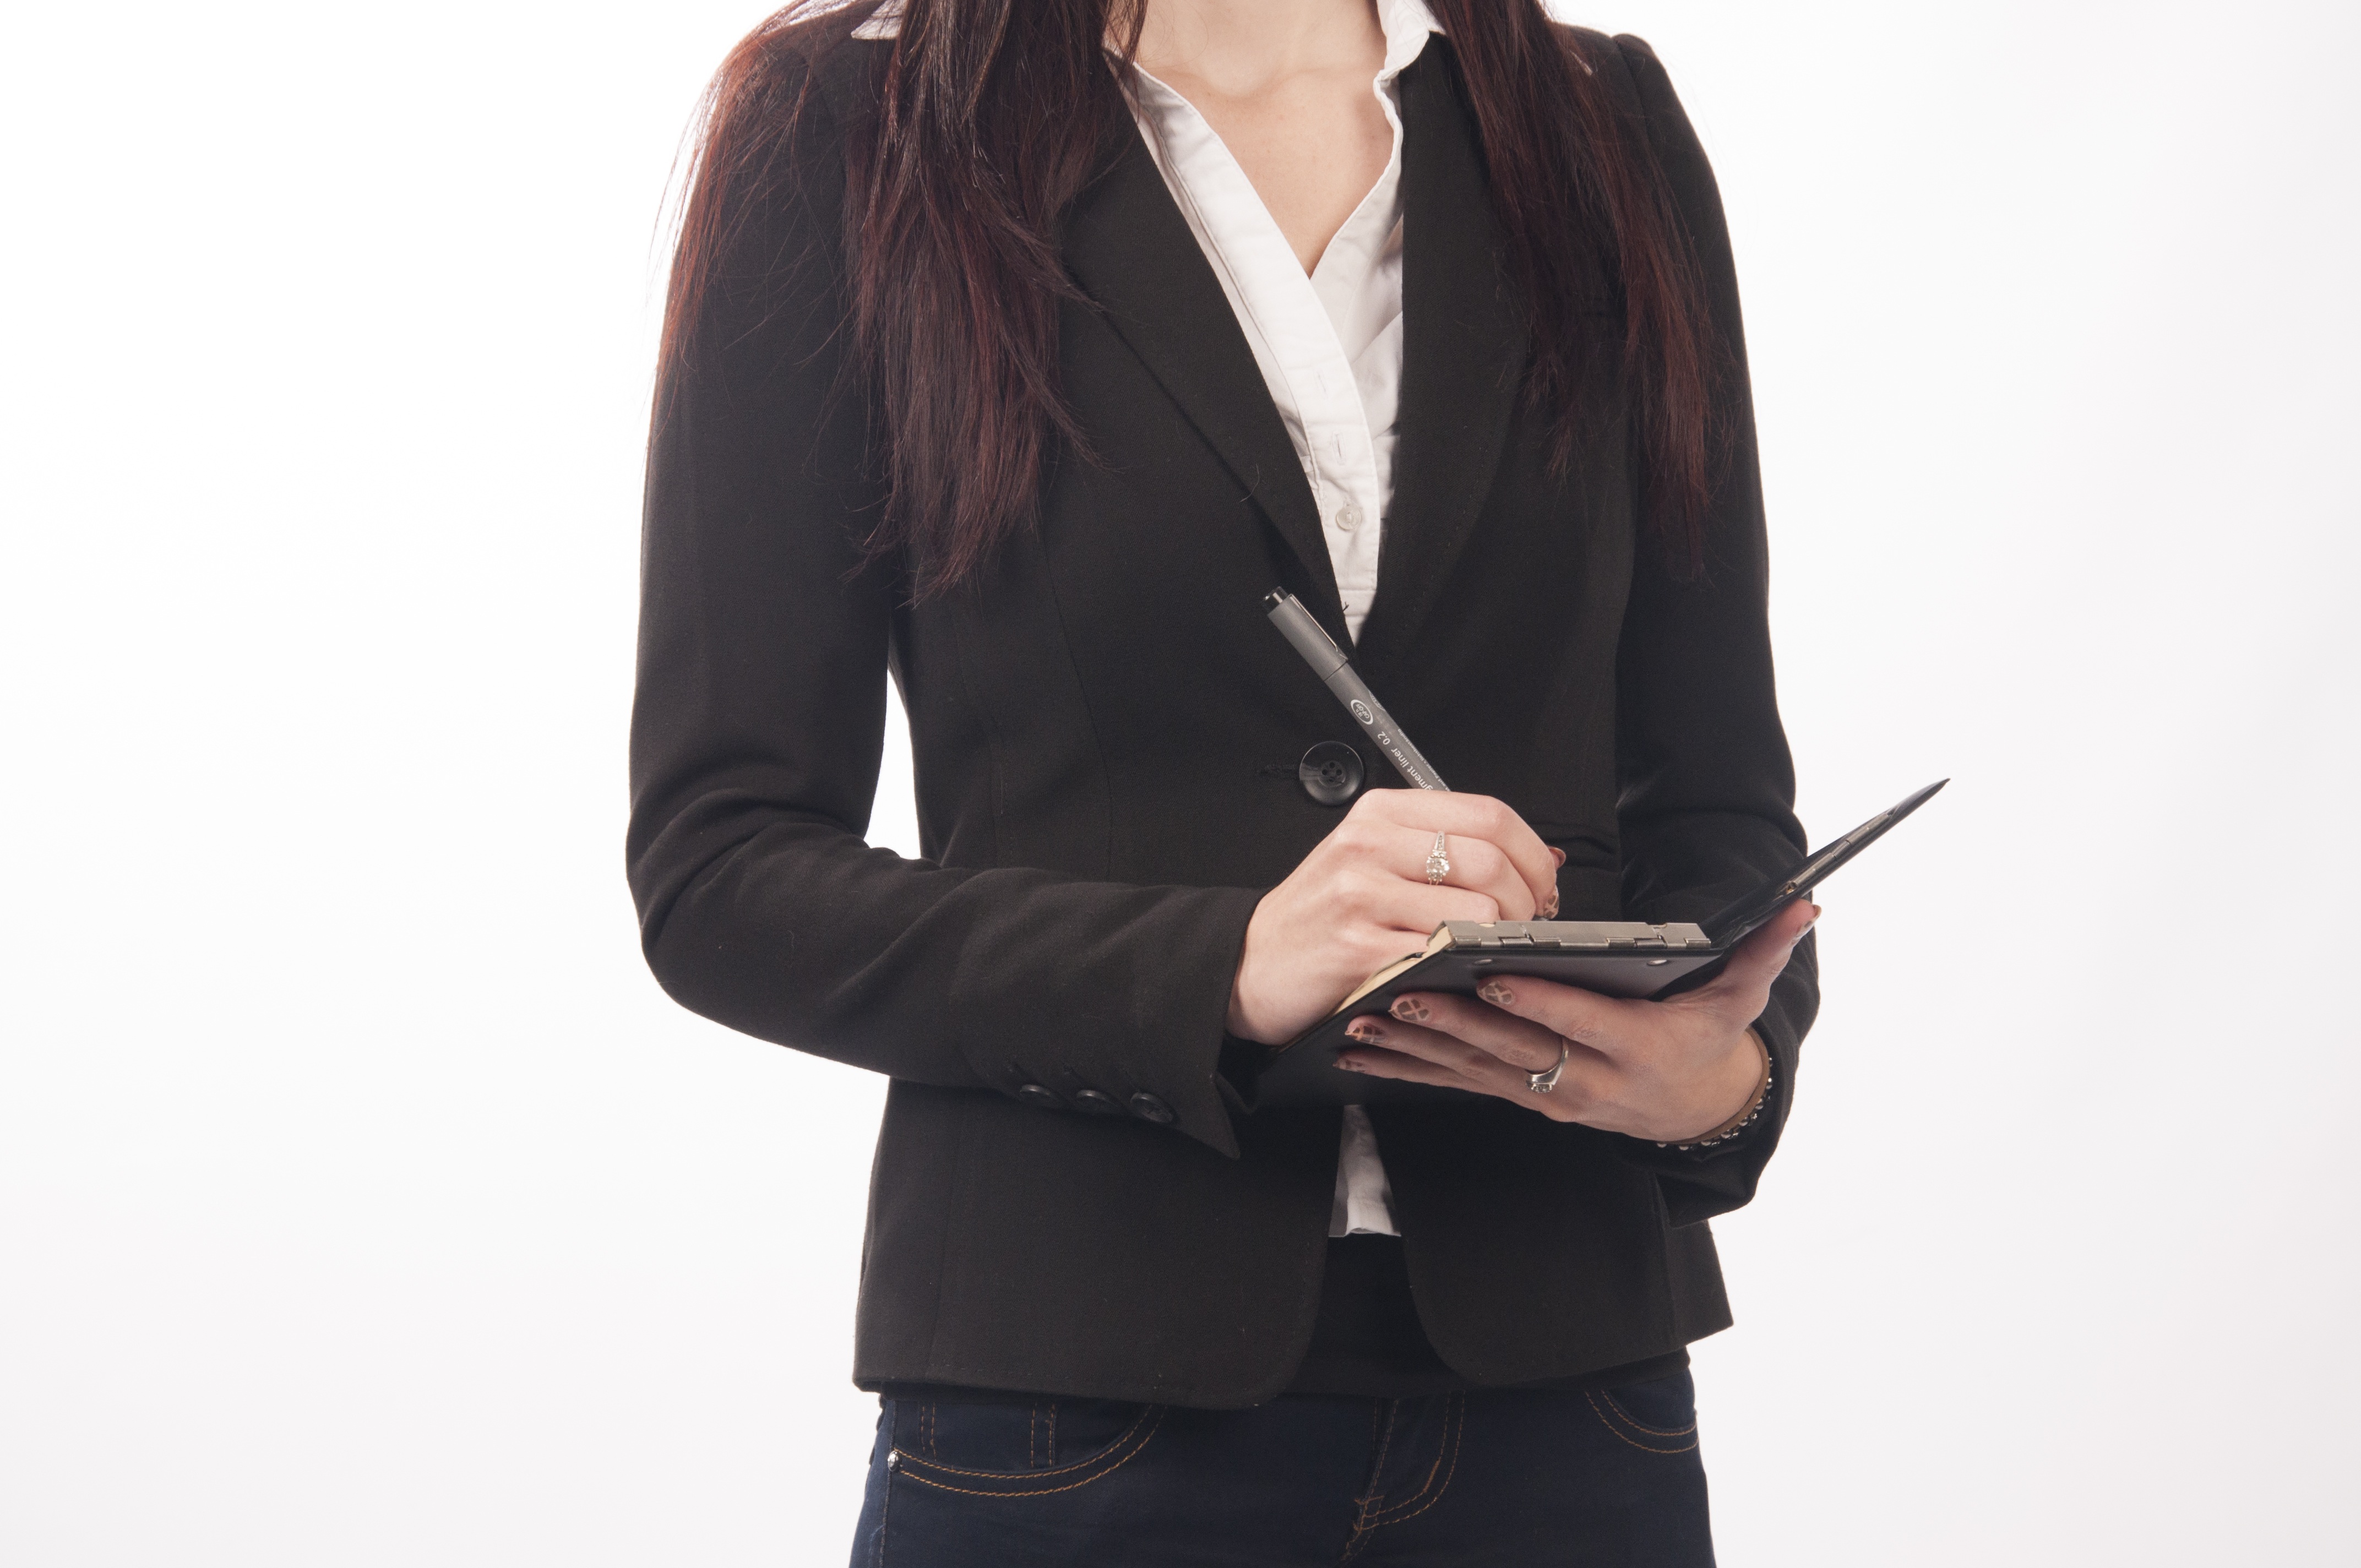
leather, business, clothing, jacket, outerwear, textile, arrange, blazer, management, plans, secretary, photo shoot, to write, manager, formal wear